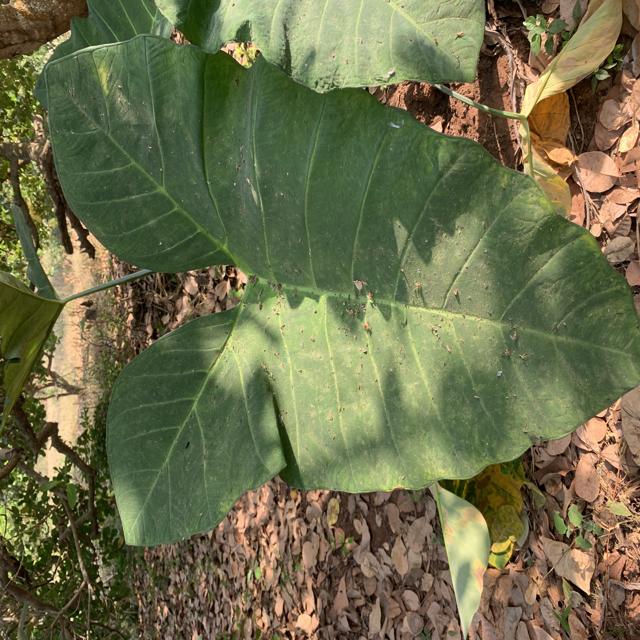
Label: Healthy